Hawks (band)

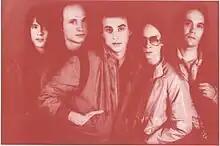
Hawks 1981 - from left to right: Larry Adams, Kirk Kaufman, Dave Steen, Dave Hearn and Frank Wiewel

Hawks was a power pop group based in the Fort Dodge, Iowa area from 1979 to 1982. The band consisted of Dave Hearn (keyboards, vocals), Larry Adams (drums), Frank Wiewel (bass, lead vocals), Kirk Kaufman (guitar, vocals) and Dave Steen (guitar, vocals). They released two albums on Columbia Records - "Hawks" (rel. 3/81, NJC 36922) and "30 Seconds Over Otho" (rel. 7/82, ARC 38058) − while they were together. A third album, "Perfect World Radio" (Not Lame Recordings), was released posthumously and was made up of tracks the group had been working on after the second album's release. A cassette-only release entitled "Hawks III" (JR-2) was also made available on the Junior's Motel imprint. Hawks was, at the time of their signing with Columbia, the first group to be signed on the strength of an unsolicited demo. The group disbanded after being dropped from Columbia each going their separate ways. In 2007, Hawks was inducted into the Iowa Rock and Roll Hall of Fame. Their name is an acronym.